RybB RNA

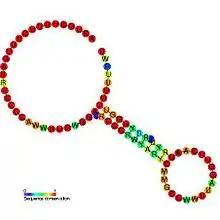
Predicted secondary structure and sequence conservation of RybB

RybB is a small non-coding RNA was identified in a large scale screen of "Escherichia coli". The function of this short RNA has been studied using a transcriptomic approach and kinetic analyses of target mRNA decay "in vivo". RybB was identified as a factor that selectively accelerates the decay of multiple major omp mRNAs upon induction of the envelope stress response. This RNA has been shown to bind to the Hfq protein.